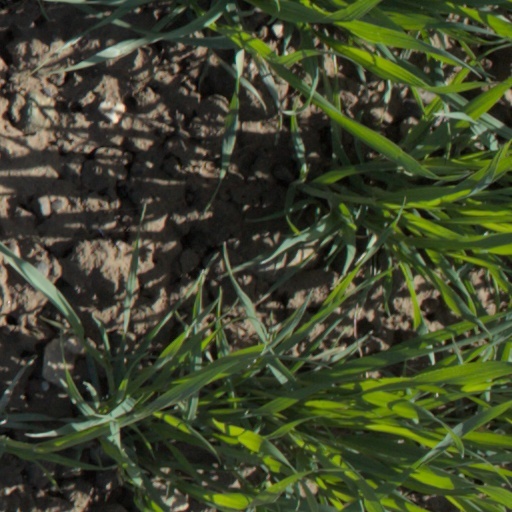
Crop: wheat